Rebecca Wakefield

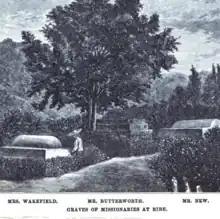
Graves of Rebecca Wakefield, Edmund Butterworth and New

She wrote letters home where she complained about the local wildlife. Leopards would take their foal and goats and the ants and rats would eat away at woodwork including the loss of the mission's piano. However she was able to dispense medicine, teach and preach. She taught children how to sew and to sing praises until she was 29. On 8 June 1873 their son Bertie was born but the two of them never recovered. Both she and her son were buried in the mission's graveyard in July. The same graveyard also accepted Reverend Charles New, who had climbed to Kilimanjaro's snow line, when he died in 1879 and Reverend Edmund Butterworth who had arrived with woodworking tools that were first used to create his coffin.